Jen Beattie

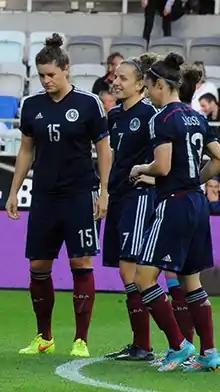
Beattie (left, #15) with Scotland teammates, 2014

Beattie represented Scotland at under-17 level, and made her debut for the under-19s at the age of 14.